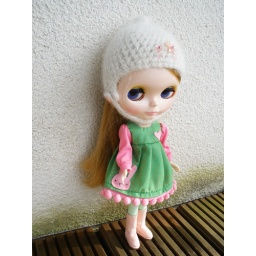
Lina wearing a cute new dress by La Boutique De Lupi and a hat by bigsmudgeuk.